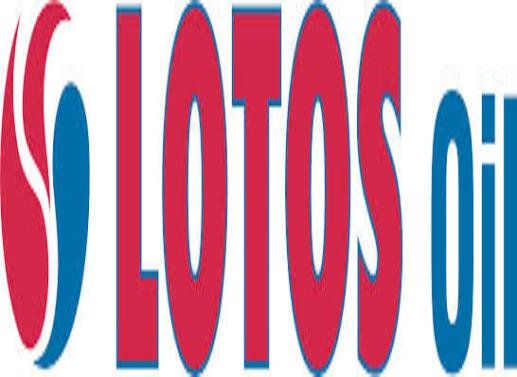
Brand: LOTOS-1
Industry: Necessities